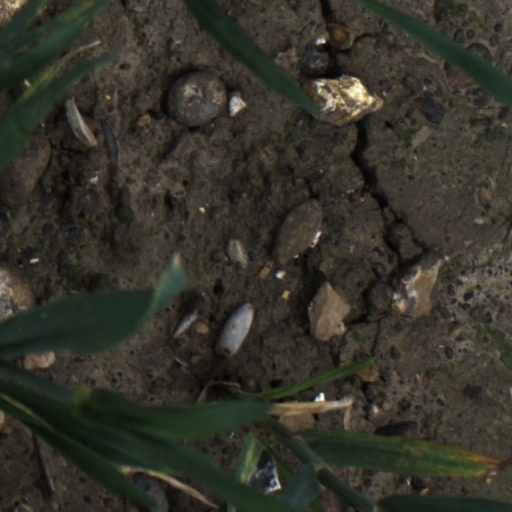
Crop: wheat